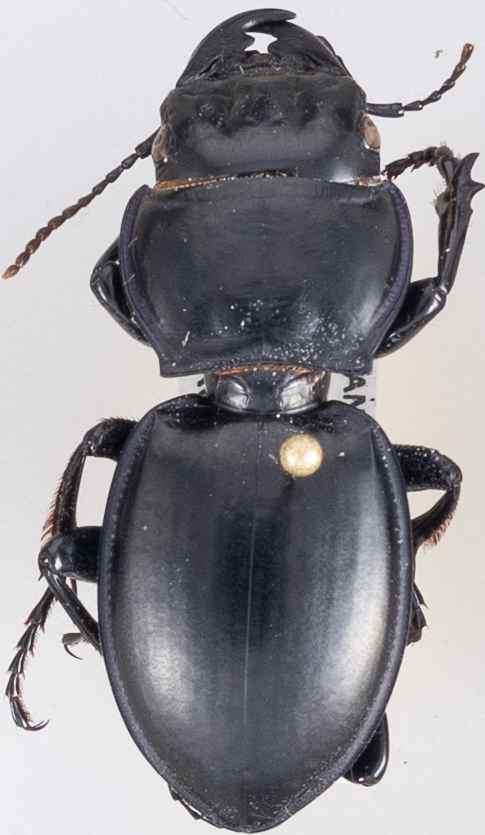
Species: Pasimachus californicus
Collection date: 2018-08-27
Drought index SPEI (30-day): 1.16
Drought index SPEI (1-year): -2.09
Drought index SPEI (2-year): -1.01